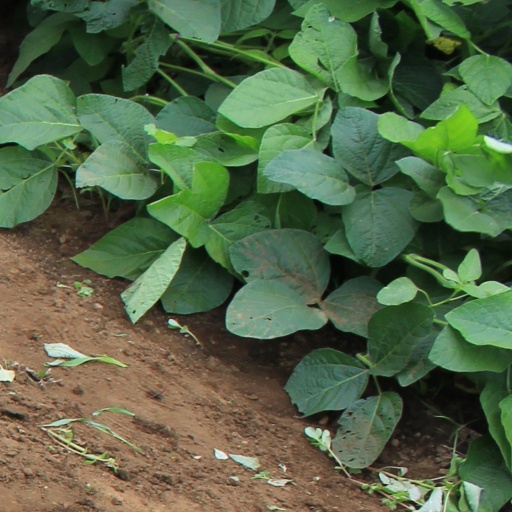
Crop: soybean